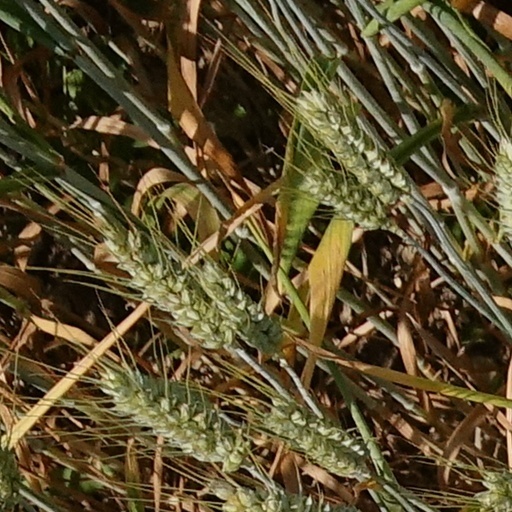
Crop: wheat